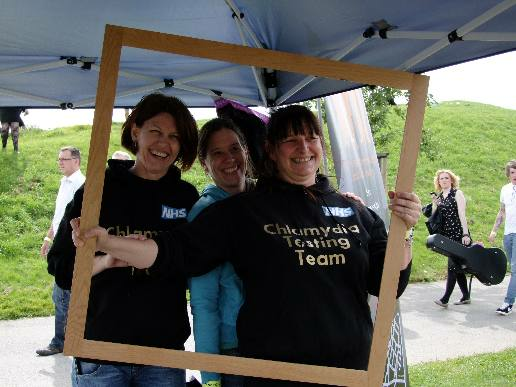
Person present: Yes